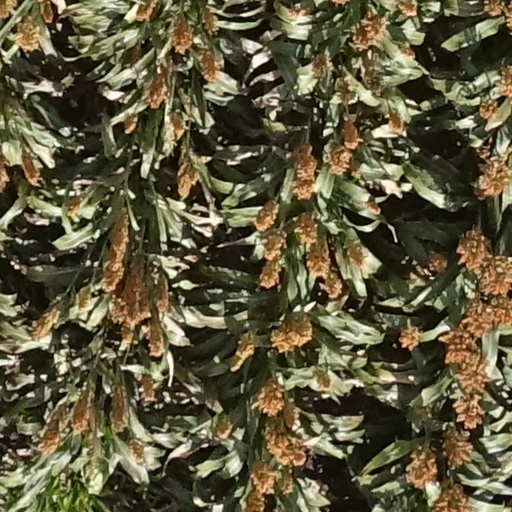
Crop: sorghum